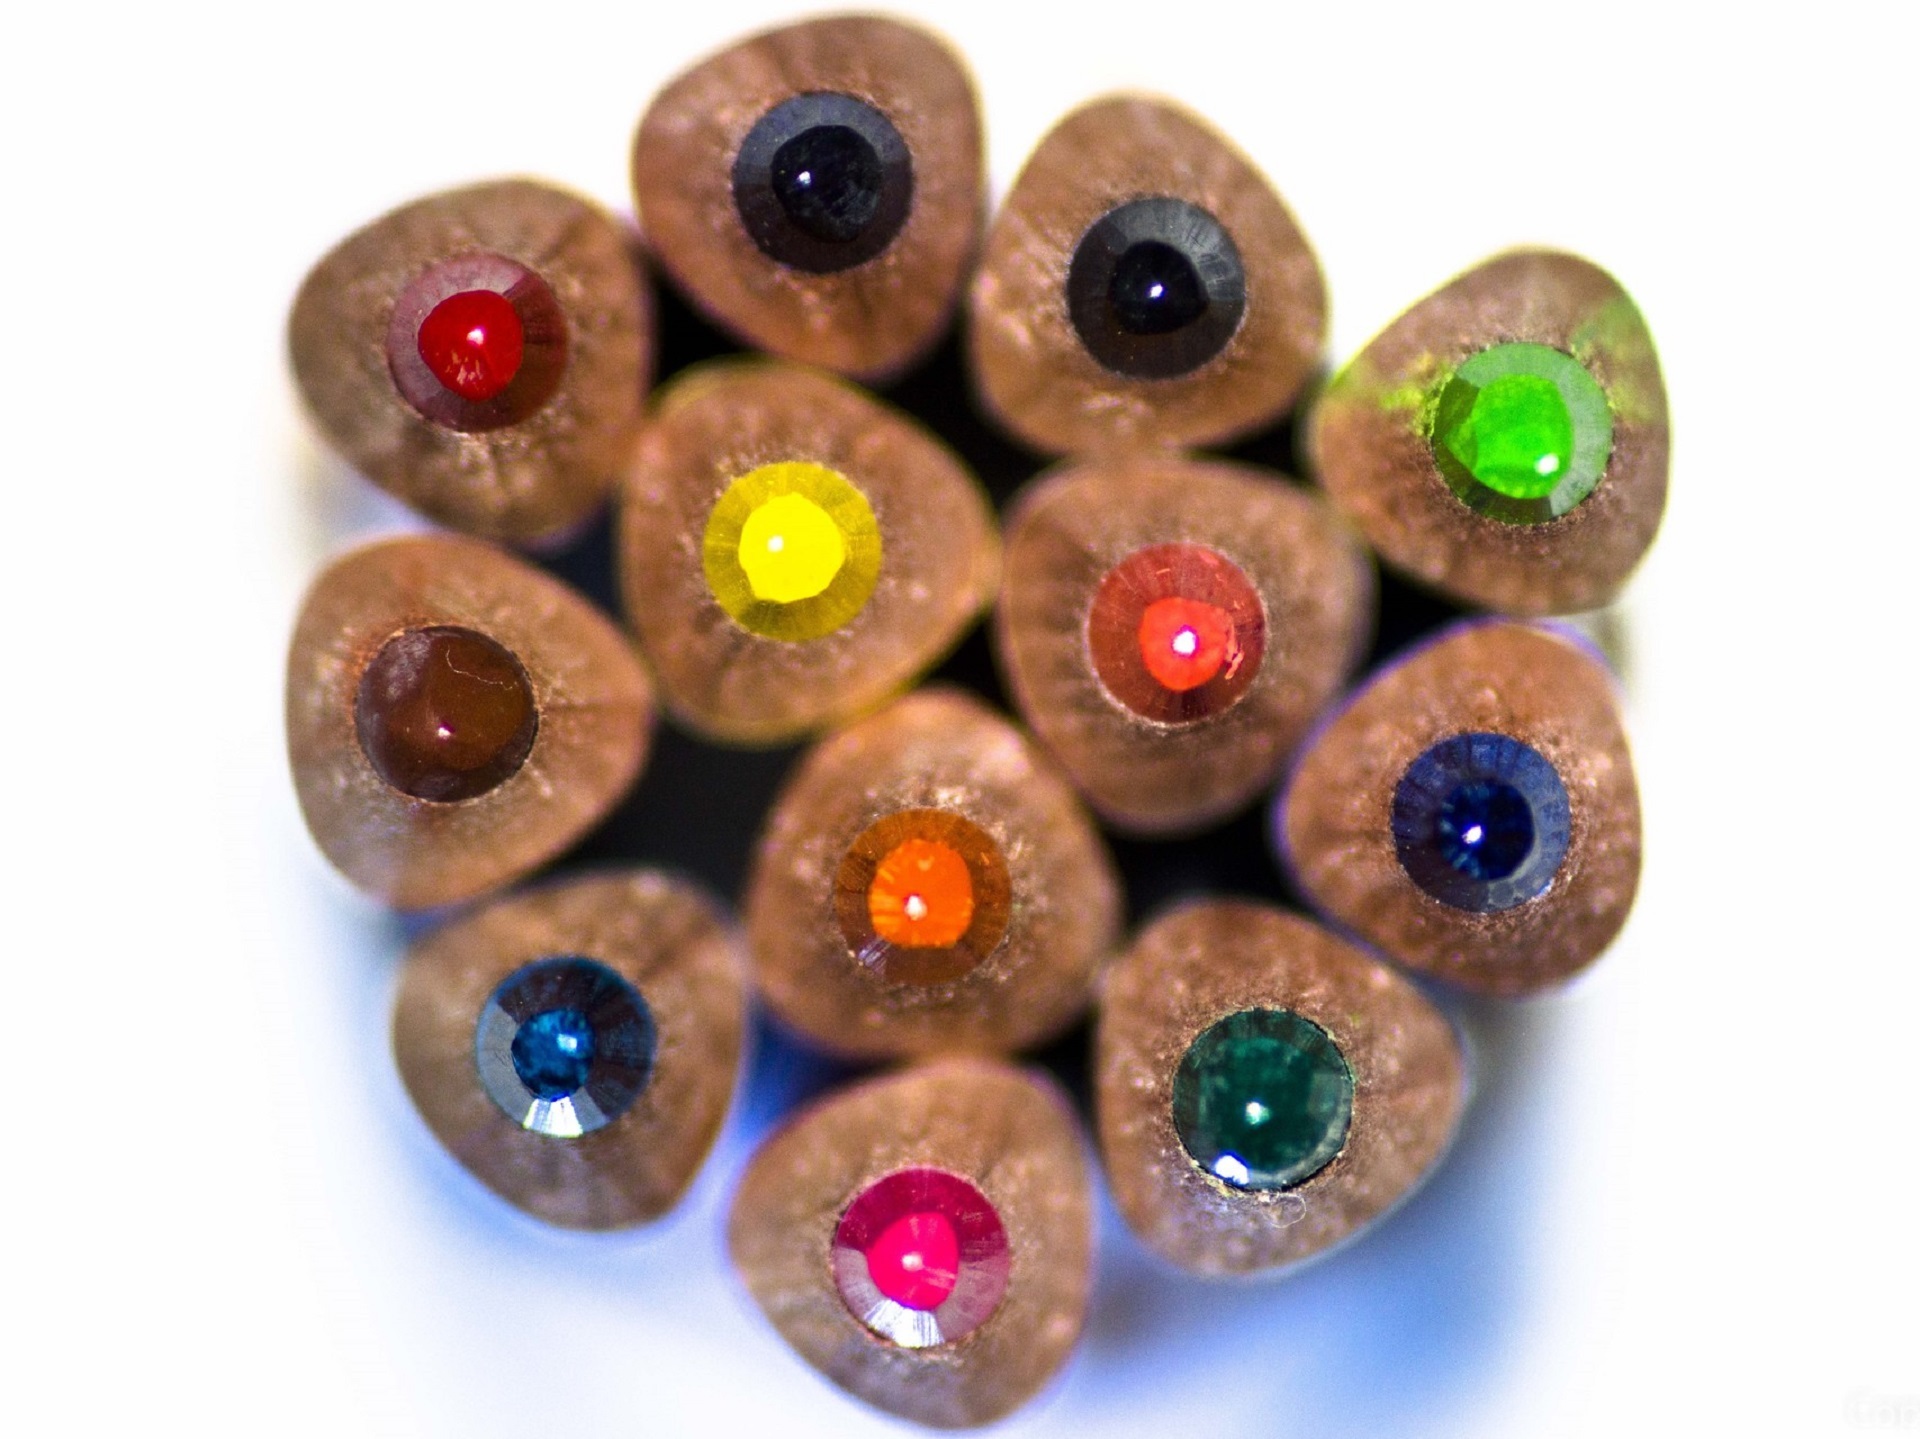
texture, pattern, produce, color, colorful, bead, button, jewellery, art, rainbow, drawing, stacked, rows, earrings, wooden, draw, tips, points, colored pencils, sharpened, jewelry making, fashion accessory